529th Air Defense Group

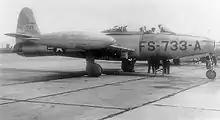
F-84G as flown briefly by the 83d FIS

The group was reconstituted, redesignated as the 529th Air Defense Group and activated at Paine Field, Washington on 18 February 1953 with responsibility for air defense of the Northwestern United States. The 529th was assigned the 83d Fighter-Interceptor Squadron (FIS), which was already stationed at Paine Field, flying Republic F-84 Thunderjets, as its operational component. The 83d FIS had been assigned directly to the 4704th Defense Wing. The group also replaced the 86th Air Base Squadron as USAF host organization at Paine Field. It was assigned three squadrons to perform its support responsibilities. It was also assigned the 17th Crash Rescue Boat Flight for water rescue duties.